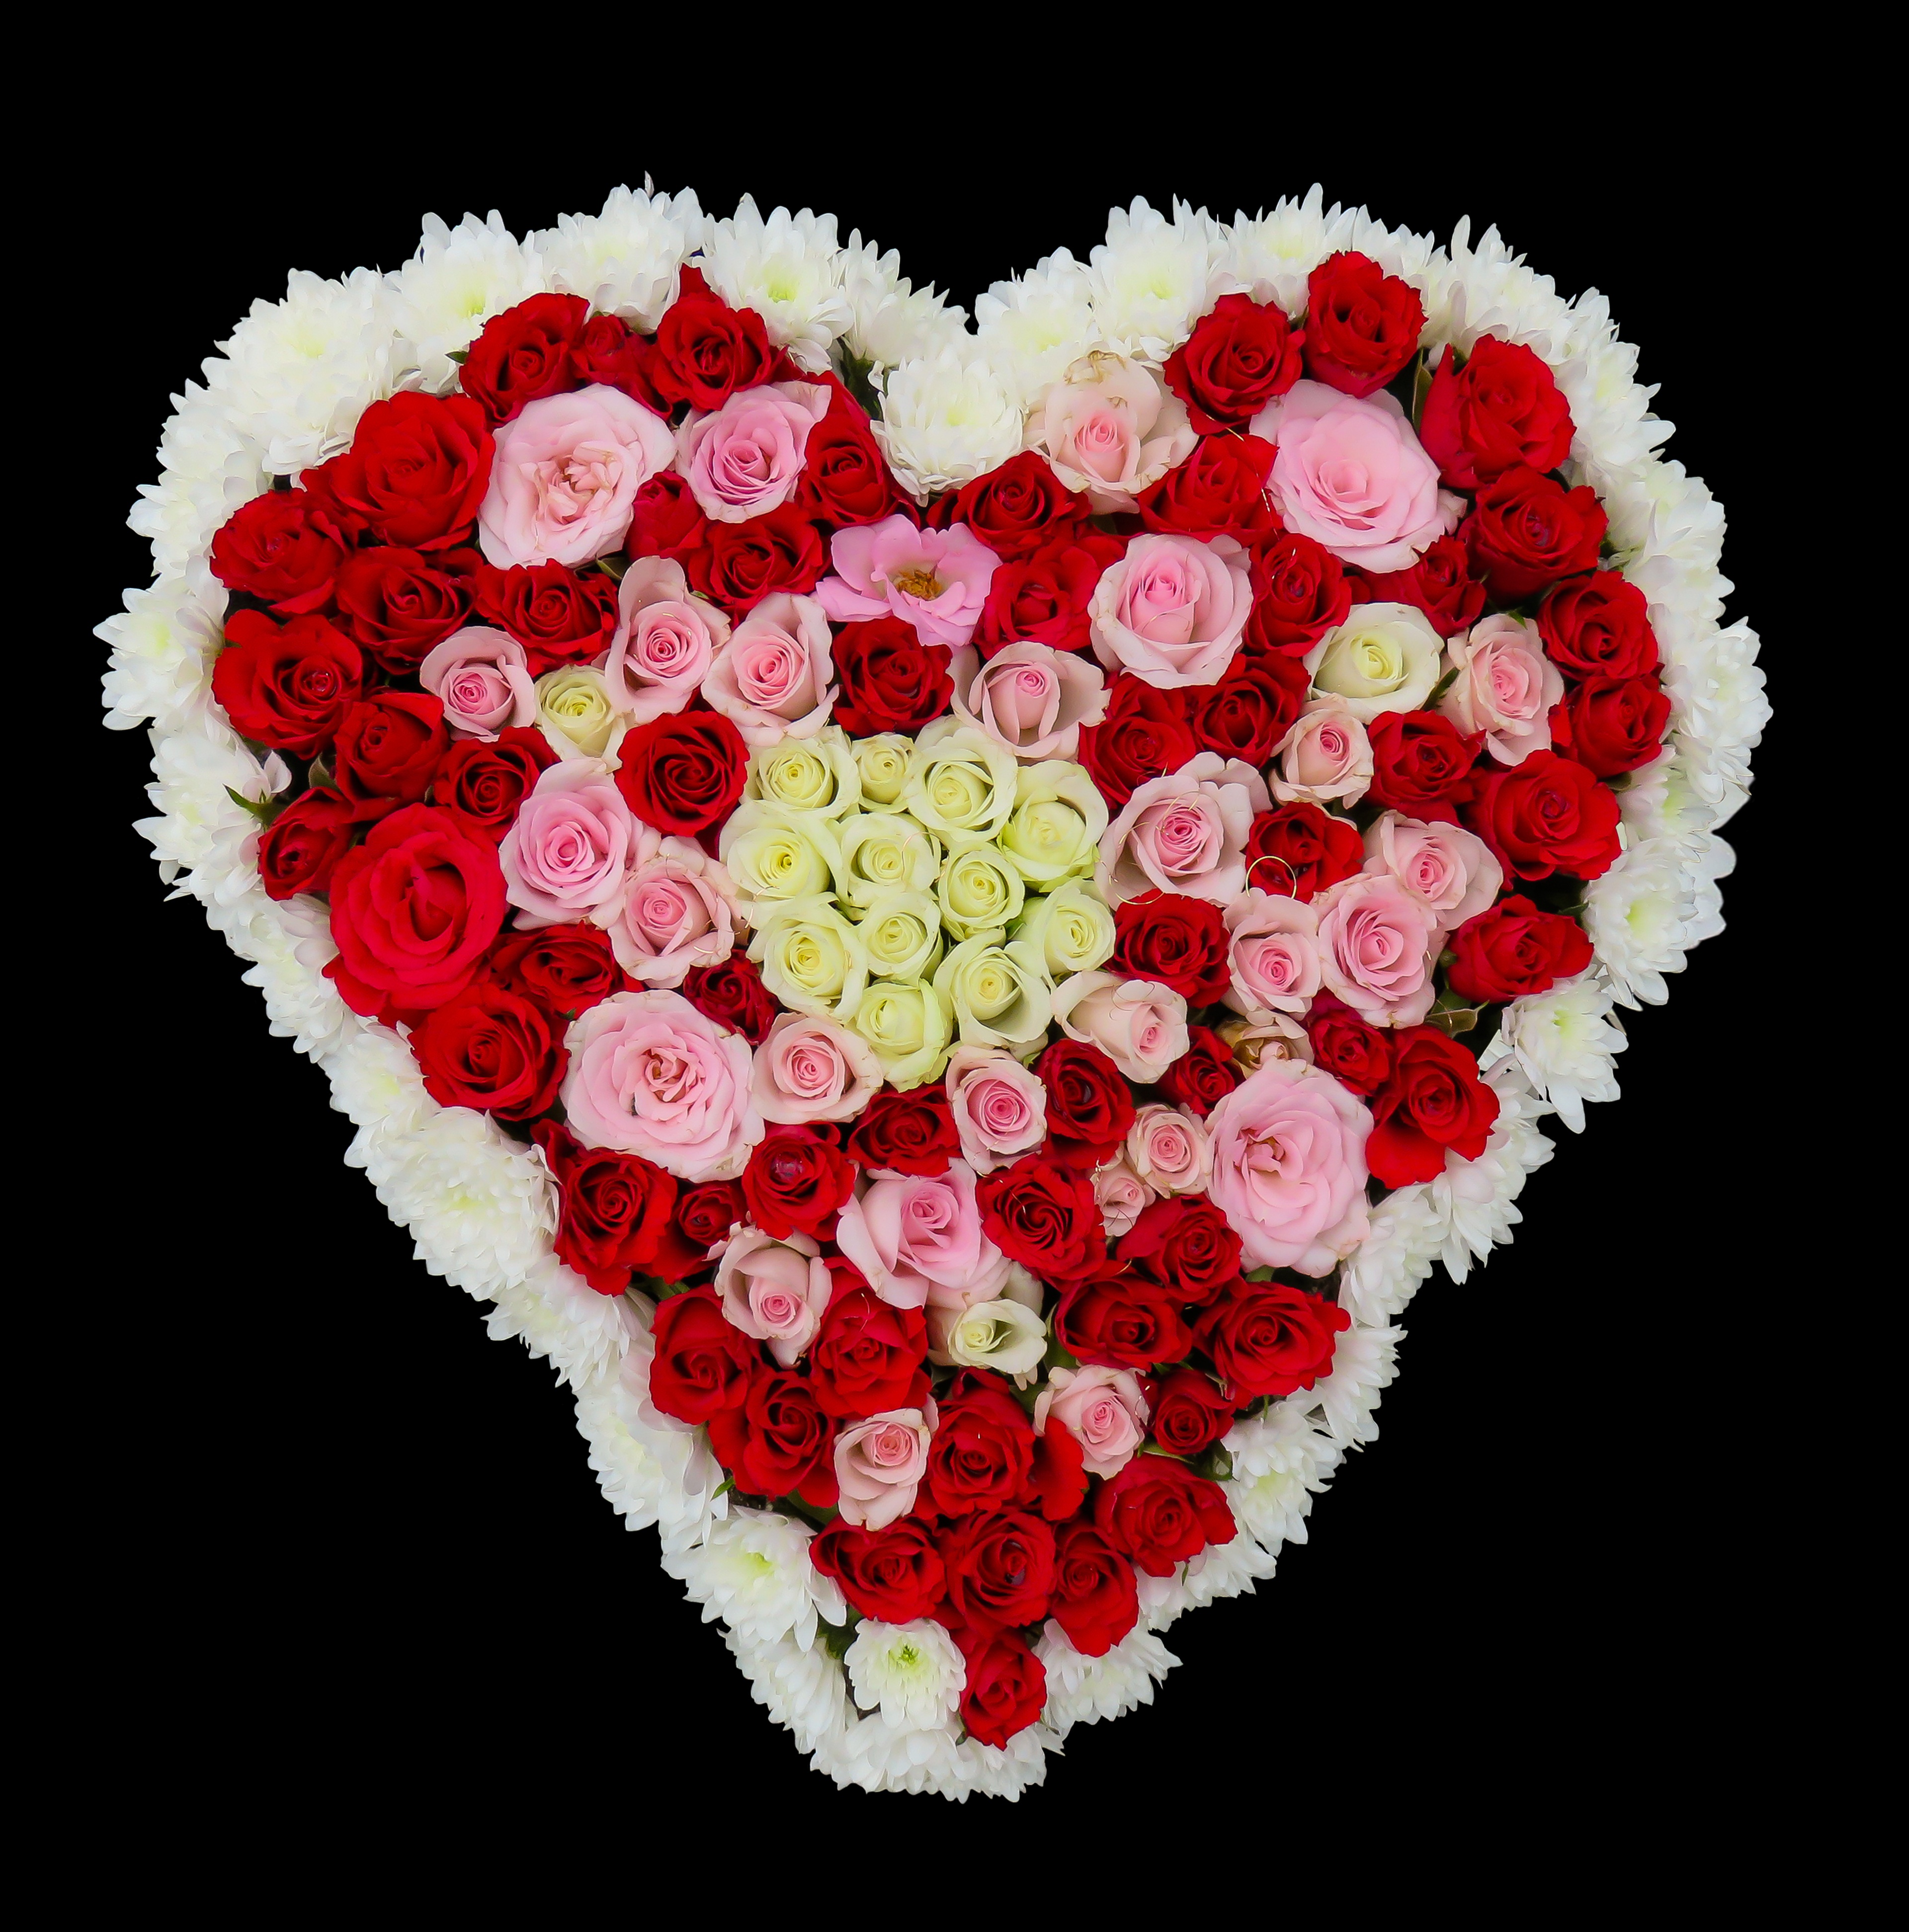
plant, flower, petal, love, heart, bouquet, pattern, red, flowers, arrangement, roses, art, carnation, organ, birthday, floristry, birthday bouquet, sustainability, valentine's day, flowering plant, flower bouquet, cut flowers, excuse me, land plant